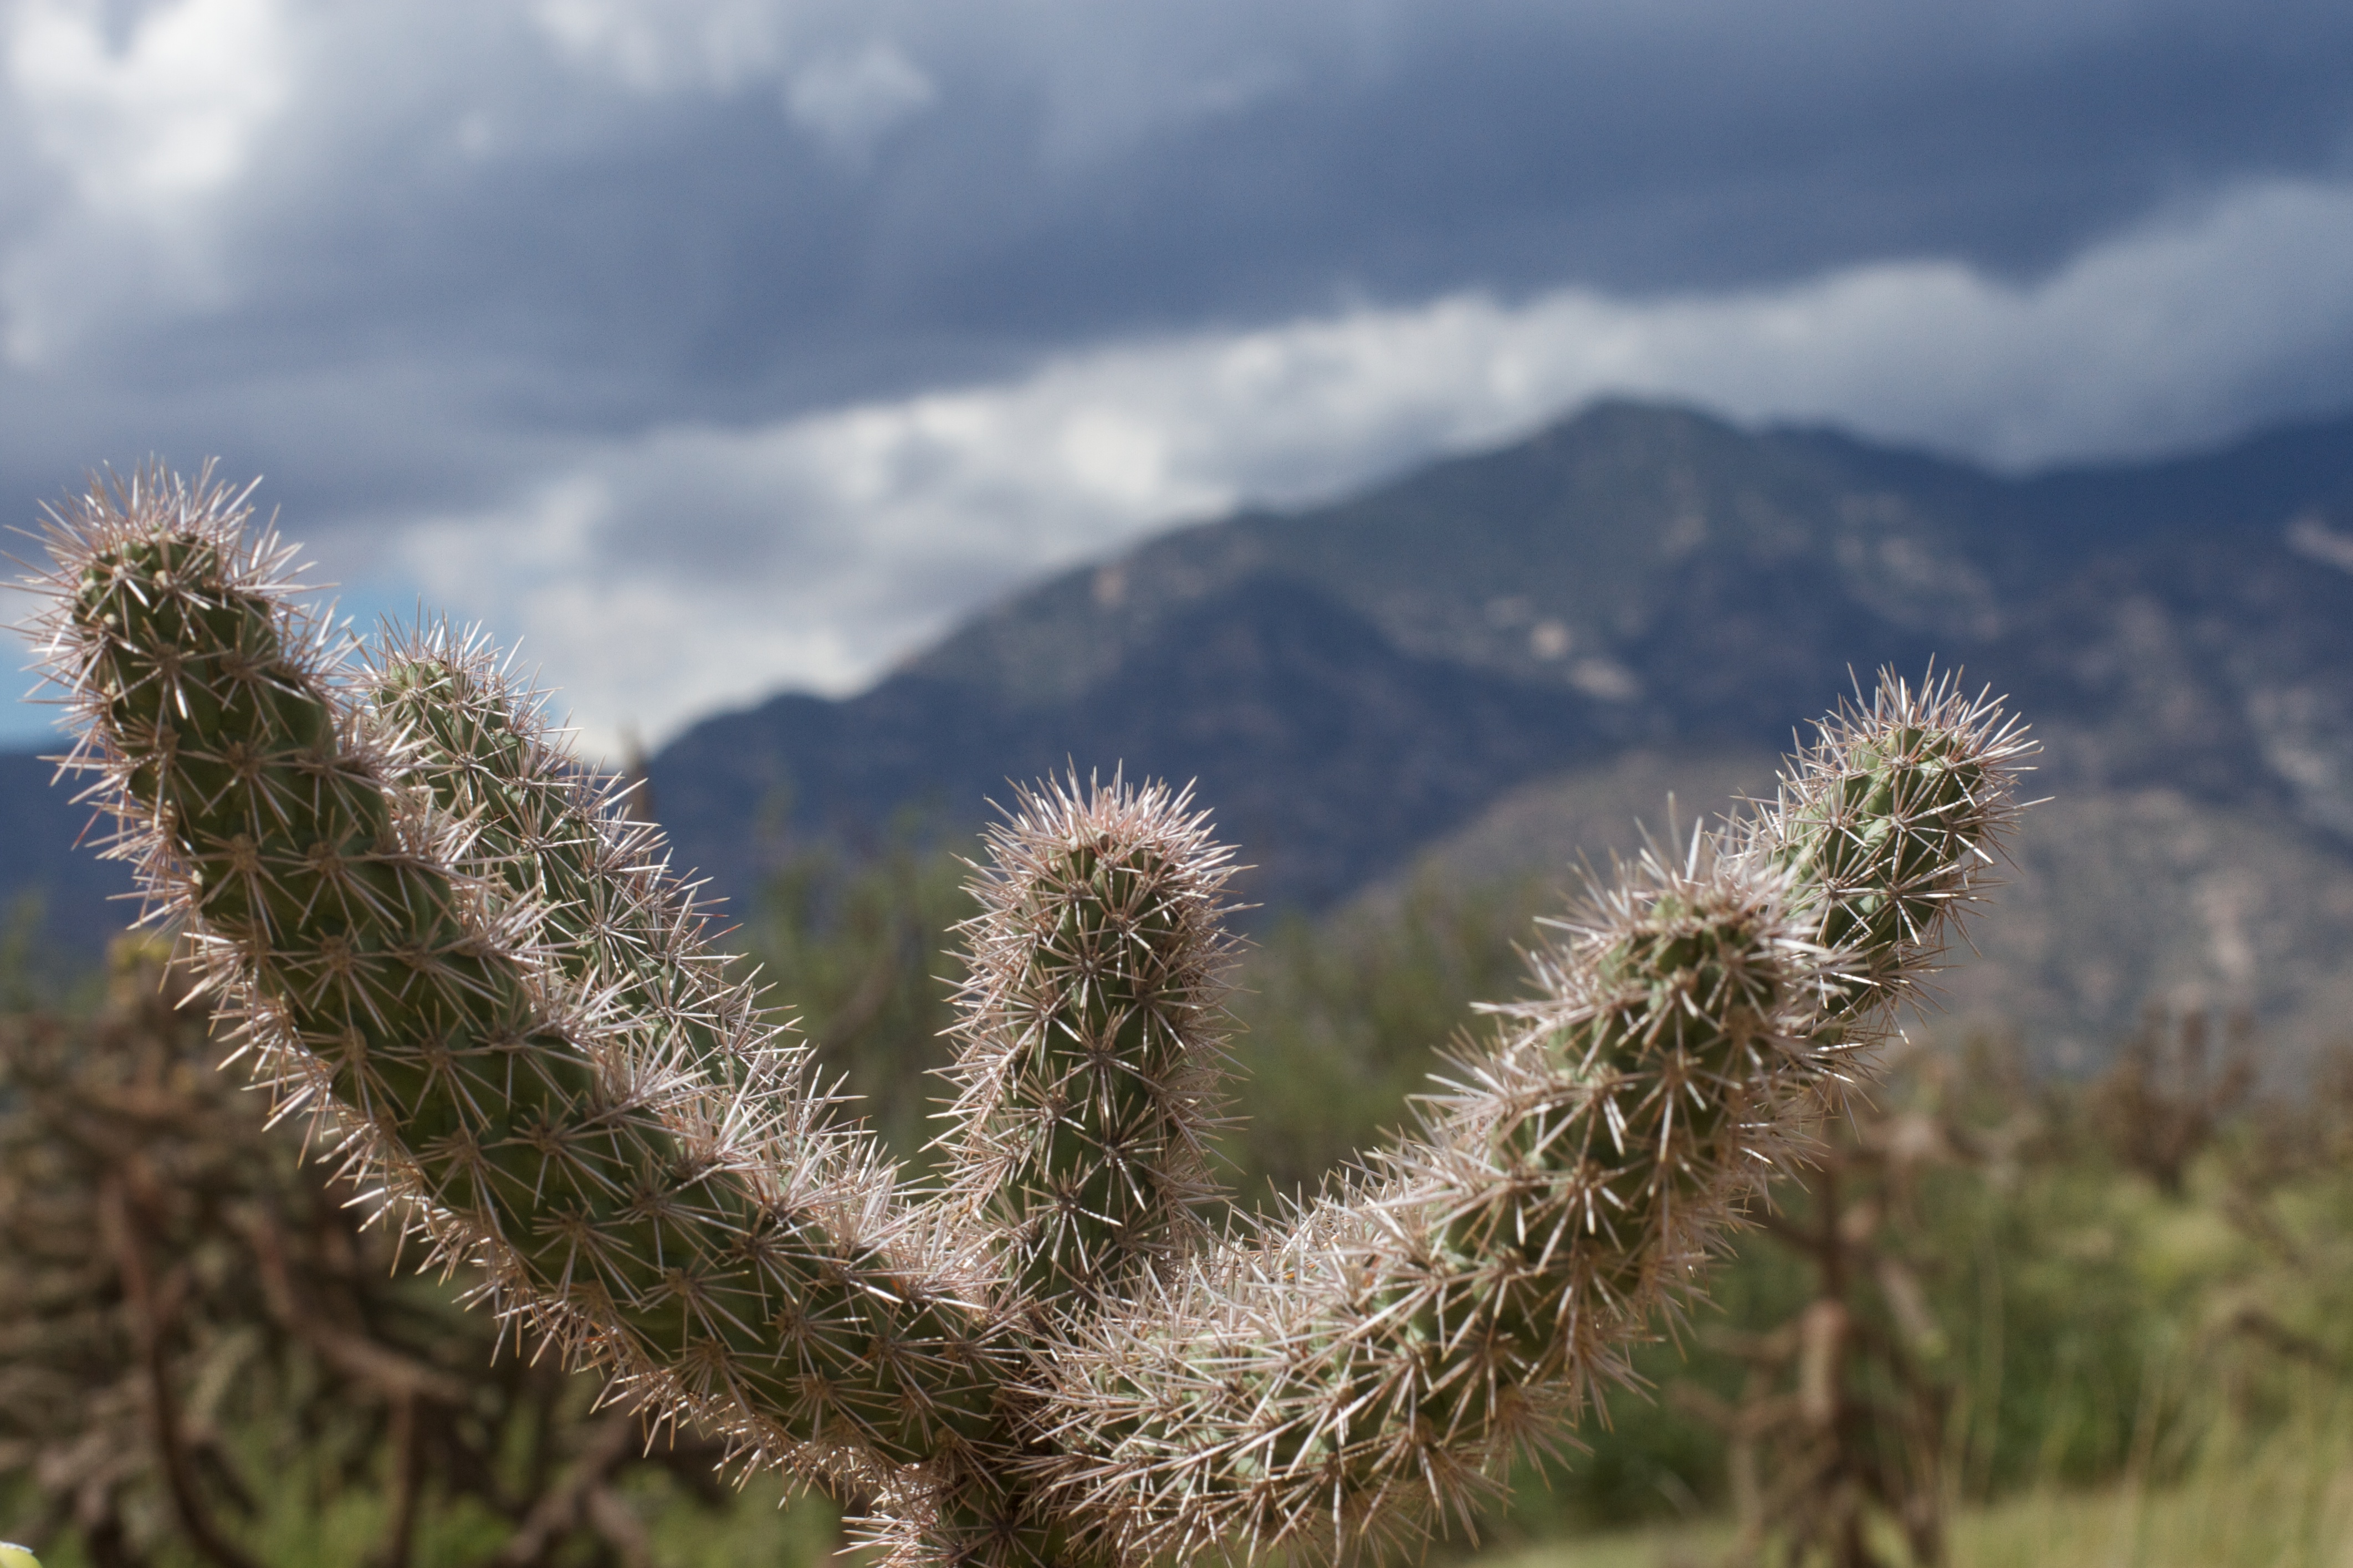
tree, nature, grass, cactus, plant, field, flower, frost, botany, flora, flowering plant, grass family, plant stem, land plant, thorns spines and prickles